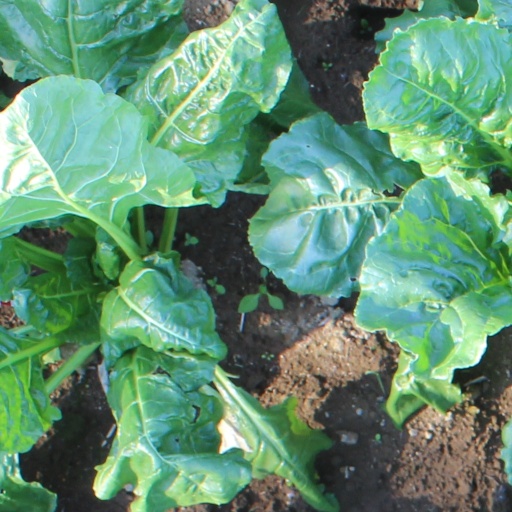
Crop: sugar beet